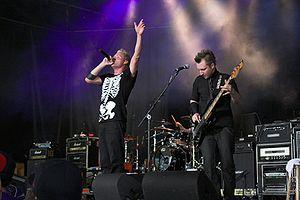
Thousand Foot Krutch, aussi abrégé TFK, est un groupe de rock chrétien et nu metal canadien, originaire de Peterborough, en Ontario. Ils comptent actuellement huit albums, ainsi qu'un album live, et trois albums remixes. Le chanteur Trevor McNevan et le batteur Steve Augustine sont également membres d'un projet appelé FM Static, et Joel a formé le groupe The Drawing Room en 2009. Les anciens membres sont Christian Harvey, Dave Smith, Tim Baxter, Paul Pedasuik, Geoff Laforet. Trevor McNevan est donc le seul membre fondateur du groupe qui en fait encore partie.